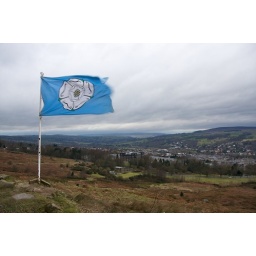
White Rose of Yorkshire flying over Ilkley. In front of White Wells bath house.